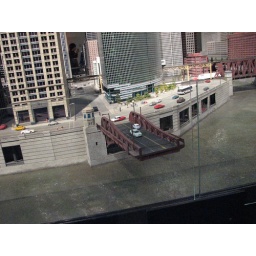
Mini Cooper spotted in train exhibit at Museum of Science &amp;amp; Industry